Einar Thambarskelfir

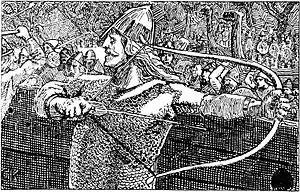
At the Battle of Svolder, Einar Thambarskelfir tries the king's bow and finds it too weak.

Einar Eindridesson Thambarskelfir (c. 980–c. 1050) was an influential Norwegian noble and politician during the 11th century. He headed the feudal lords in their opposition to Olaf Haraldsson.